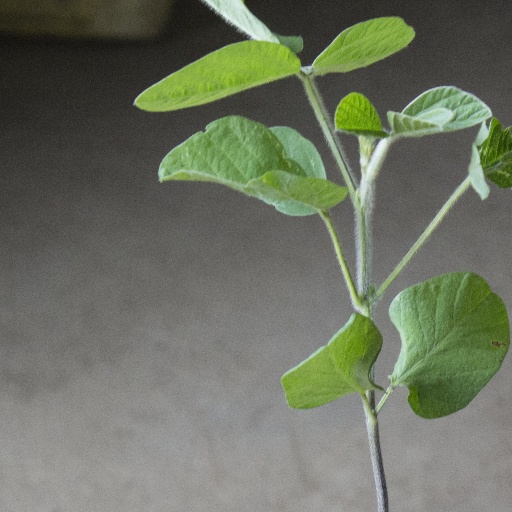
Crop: soybean